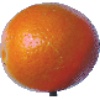
Label: tangelo